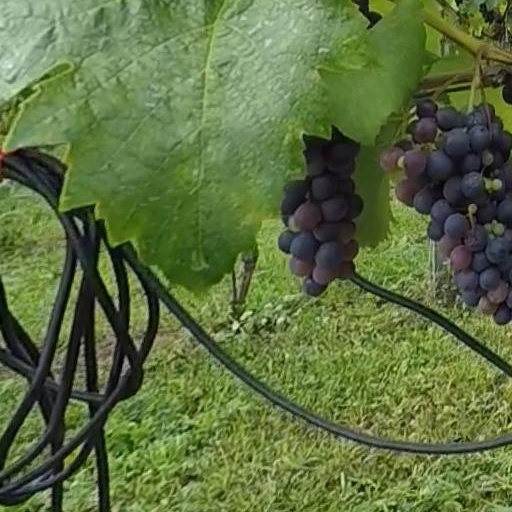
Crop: grape